Question: What is silver in color?
Tambaya: Menene me launin azurfa?
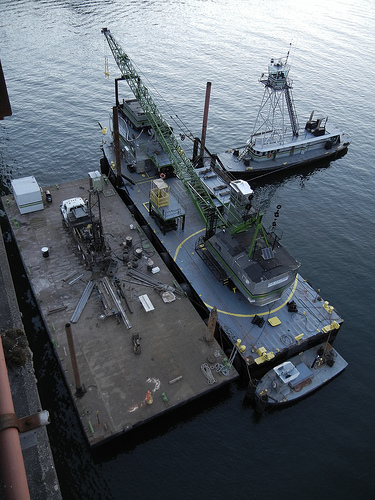
Answer: The boat.
Amsa: Jirgin ruwan.